Landwirtschafts- und Haushaltungsschule Schwand-Münsingen

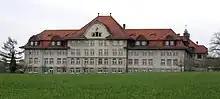
The school's main building, facing west.

The Landwirtschafts- und Haushaltungsschule Schwand-Münsingen was an agricultural school on the "Schwand" hill in Münsingen, Switzerland.